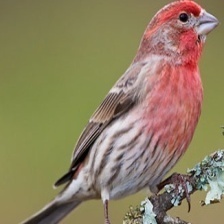
Species: PURPLE FINCH
Scientific name: HAEMORHOUS PURPUREUS
ImageNet parent category: house_finch